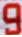
Number: 9